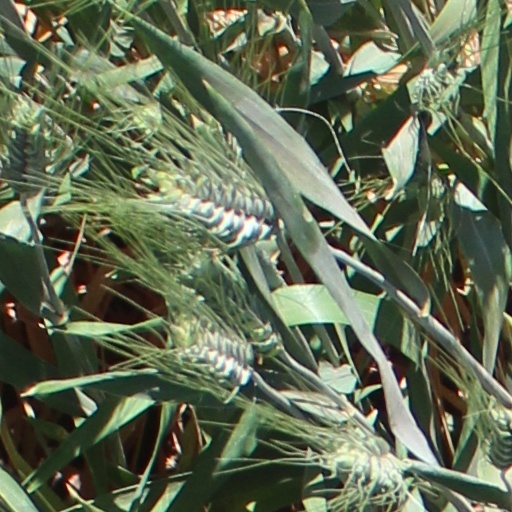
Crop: wheat